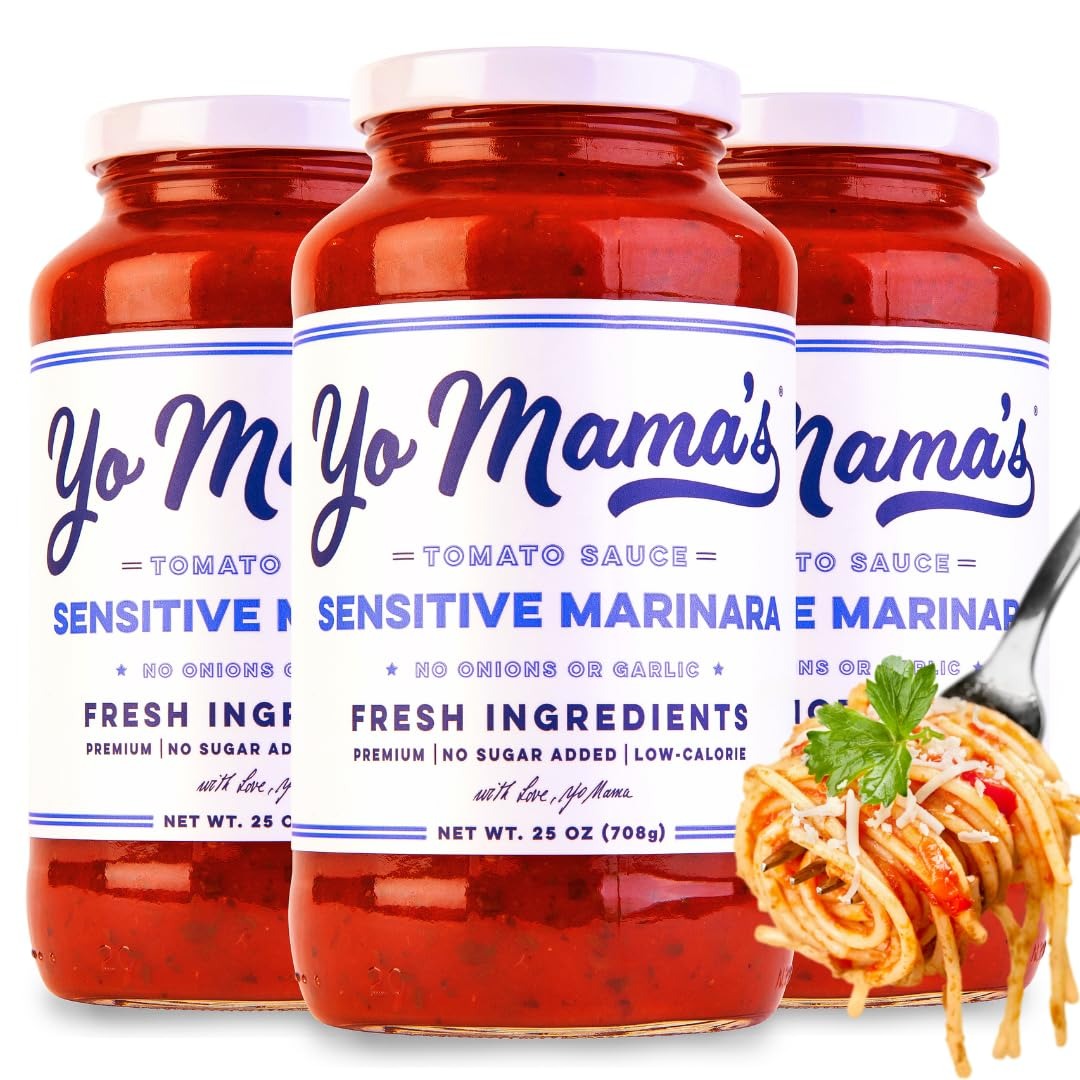
Item Name: Yo Mama's Foods Sensitive Marinara Pasta Sauce | (3) 25 Ounce Jars | No Sugar Added, Low Carb, Gluten Free, Paleo Friendly, and Made with Fresh, Non-GMO Tomatoes
Value: 75.0
Unit: Ounce

Price: 23.985